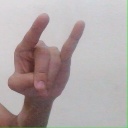
अक्षर: च